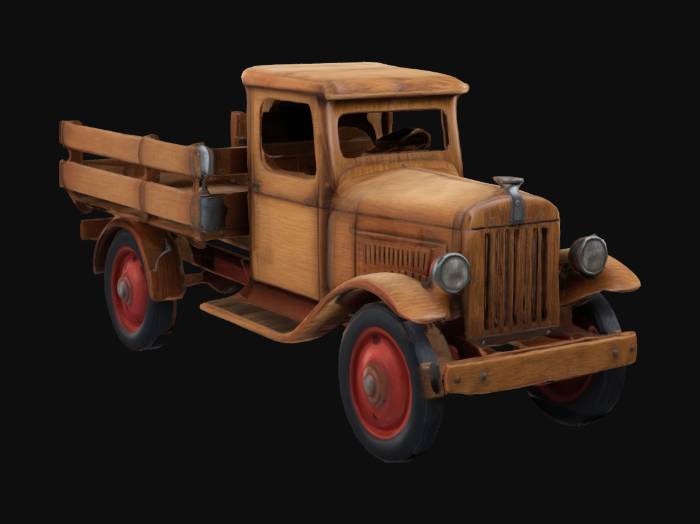
미적 점수 (1~10점): 9